Red fox

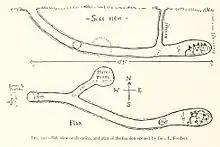
Side and above view of a red fox den

Red foxes reproduce once a year in spring. Two months prior to oestrus (typically December), the reproductive organs of vixens change shape and size. By the time they enter their oestrus period, their uterine horns double in size, and their ovaries grow 1.5–2 times larger. Sperm formation in males begins in August–September, with the testicles attaining their greatest weight in December–February. The vixen's oestrus period lasts three weeks, during which the dog-foxes mate with the vixens for several days, often in burrows. The male's bulbus glandis enlarges during copulation, forming a copulatory tie which may last for more than an hour. The gestation period lasts 49–58 days. Though foxes are largely monogamous, DNA evidence from one population indicated large levels of polygyny, incest and mixed paternity litters. Subordinate vixens may become pregnant, but usually fail to whelp, or have their kits killed postpartum by either the dominant female or other subordinates.